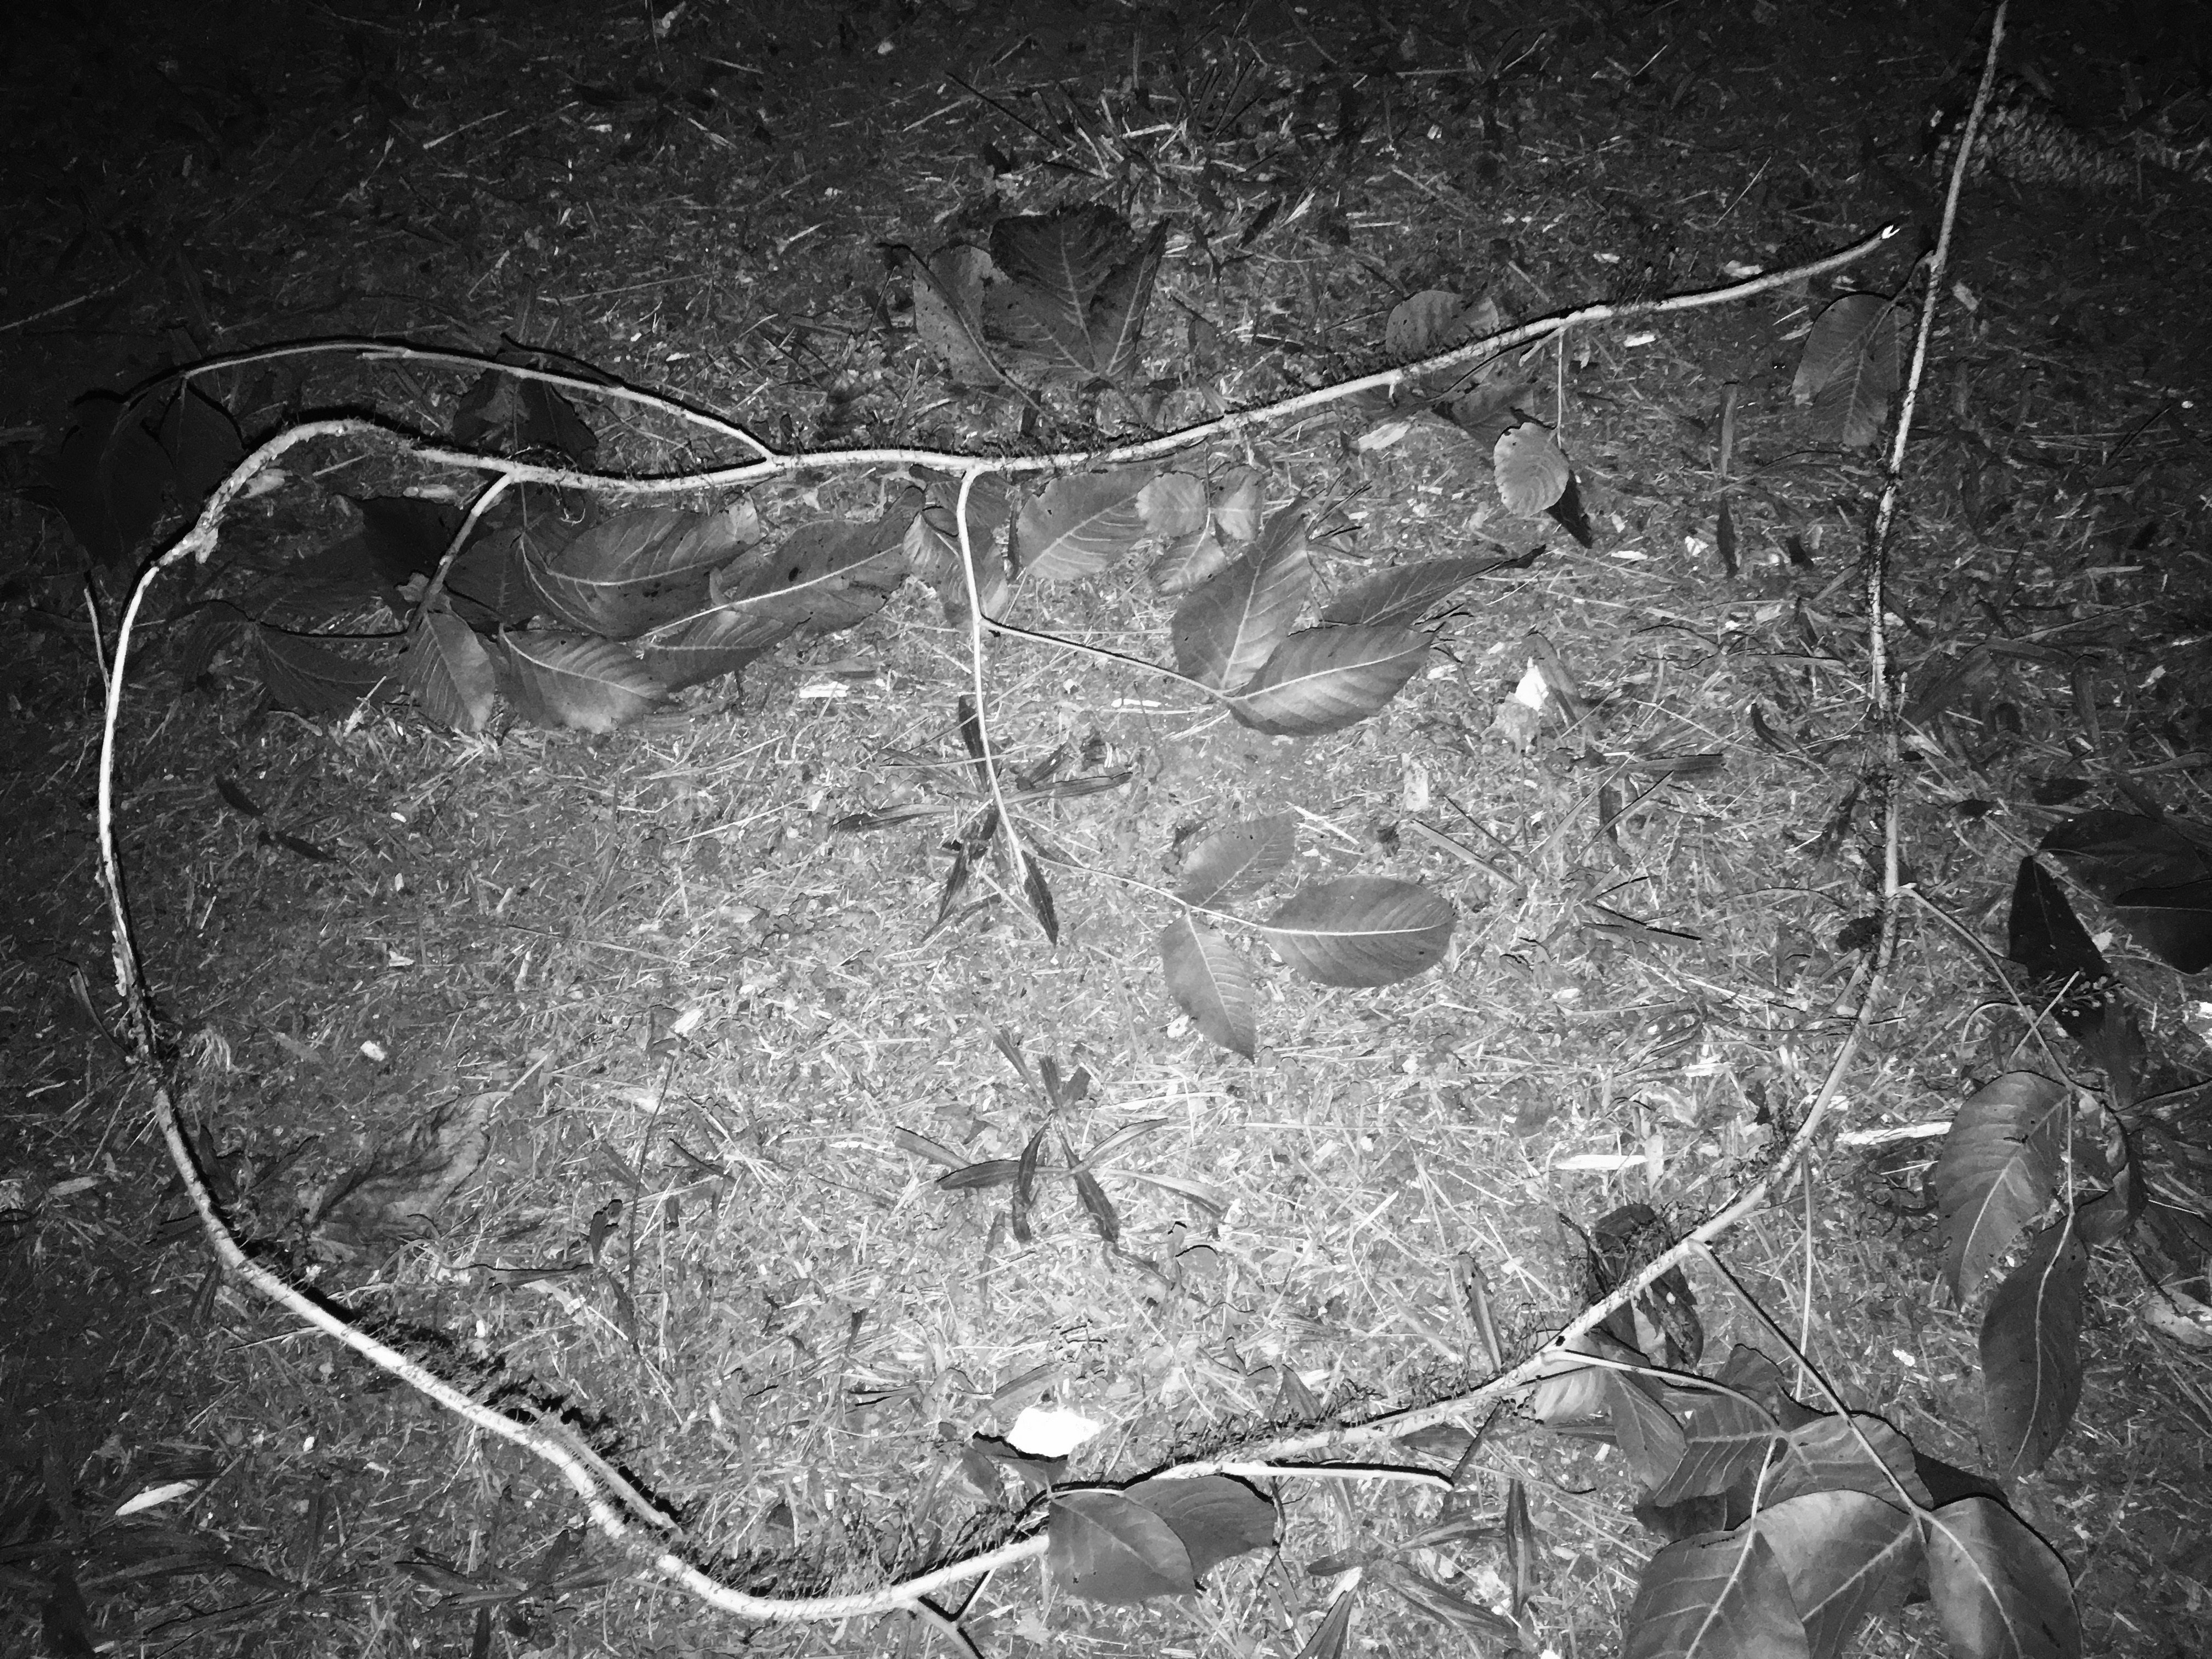
branch, black and white, photography, texture, leaf, ice, soil, darkness, black, monochrome, monochrome photography